Judy Woodruff

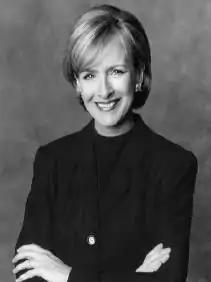
Woodruff in 1998

Woodruff left the "NewsHour" in 1993 to move to CNN. She was first asked to work for CNN by Tom Johnson at the end of 1992, and took the job four months later after some initial hesitation. Woodruff was teased about this move by her colleague Jim Lehrer: "When I left the 'NewsHour' for a spell to work for a cable-news channel, he always inquired about life at the 'Home Shopping Network'". In June 1993, Woodruff started anchoring the political talk show "Inside Politics", that aired on weekdays, together with Bernard Shaw, and the international news program "The World Today" together with Frank Sesno. Sesno was replaced by Shaw in May 1994. When the daily world affairs program "CNN WorldView" was launched in 1995, Woodruff and Shaw became the hosts.